Great Goddess

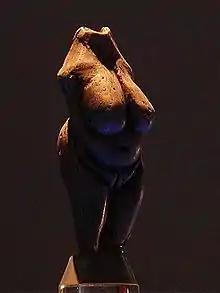
The Venus of Moravany. Venus figurines were among the earliest works of human culture and are widely hypothesized to have represented an epitome of femininity and fertility in the cultures that created them.

Great Goddess is the concept of an almighty goddess or mother goddess, or a matriarchal religion. Apart from various specific figures called this from various cultures, the Great Goddess hypothesis, is a postulated fertility goddess supposed to have been worshipped in the Neolithic era across most of Eurasia at least. Scholarly support for the hypothesis has reduced in recent decades, though theological belief in a Great Goddess is common in the Goddess movement.